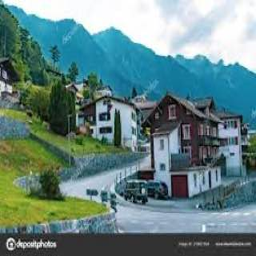
Triesenberg